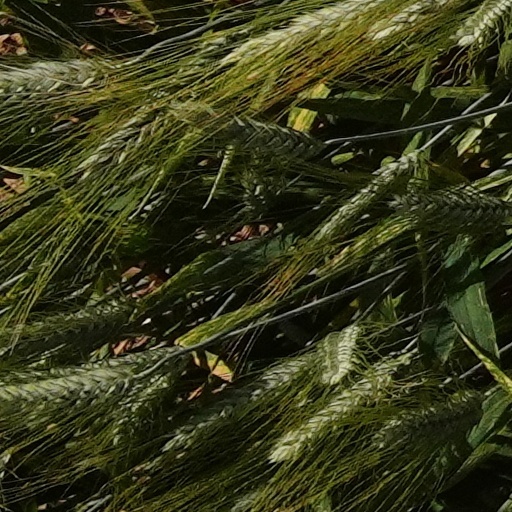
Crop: wheat